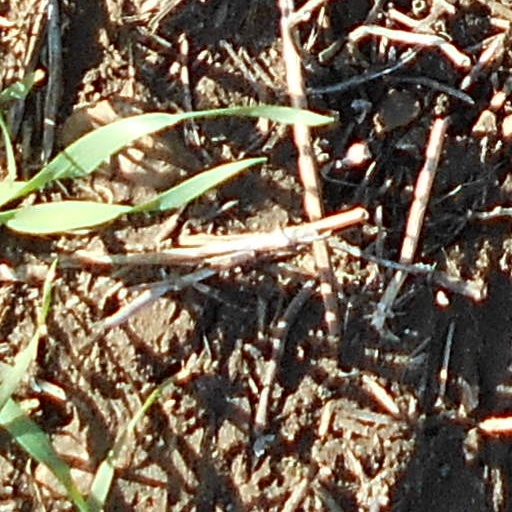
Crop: wheat